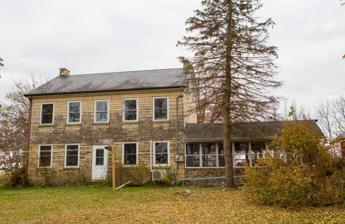
Building: Torrance House
Country: United States of America
Year built: 1856
Historic house in Iowa, United States United States historic place Torrance House U.S. National Register of Historic Places Show map of Iowa Show map of the United States Location South of Lisbon Coordinates 41°53′44.8″N 91°23′48.5″W / 41.895778°N 91.396806°W / 41.895778; -91.396806 Area less than one acre Built 1856 NRHP reference No. 83000387 Added to NRHP July 7, 1983 The Torrance House is a historic building located south of Lisbon, Iowa , United States.  Cunningham and Margaret Torrance were natives of Lancaster County, Pennsylvania who settled in Franklin Township in 1847.  The inscription stone in the east gable gives the date of this house as 1856.  It was one of a few limestone buildings in Linn County even though the region has significant deposits of the stone. The settlement-era dwelling incorporates both vernacular and classical influences in its construction.  The vernacular elements include the asymmetry of the facades , and the coursed ashlar and random coursed ashlar stonework.  The classical is primarily found in the stone belt courses above the second floor and gable windows on the east elevation, and above both rows of windows on the main facade.  The house was listed on the National Register of Historic Places in 1983. References